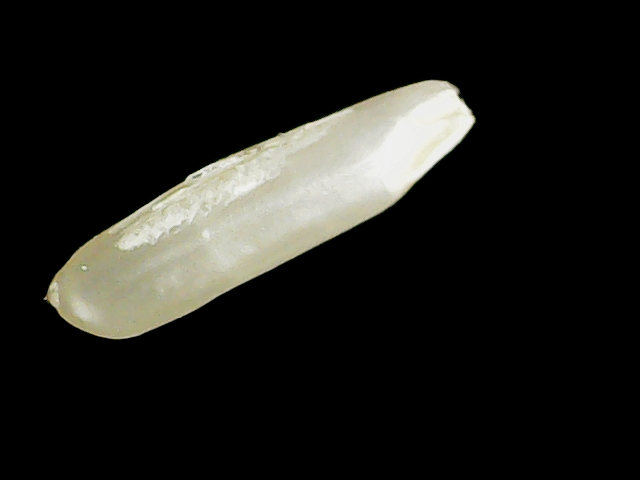
Rice variety: Binadhan14